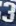
Number: 3